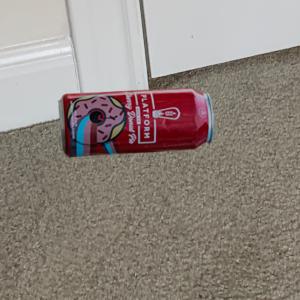
Label: cans